South Worcester Historic District

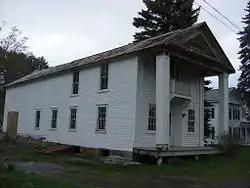
Town Hall, May 2009

South Worcester Historic District is a national historic district located at South Worcester in Otsego County, New York. It encompasses 41 contributing buildings and three contributing sites in this rural hamlet. It is composed primarily of 19th and early 20th century frame residences and outbuildings representing typical vernacular interpretations of popular national styles for the period from about 1810 to 1942.